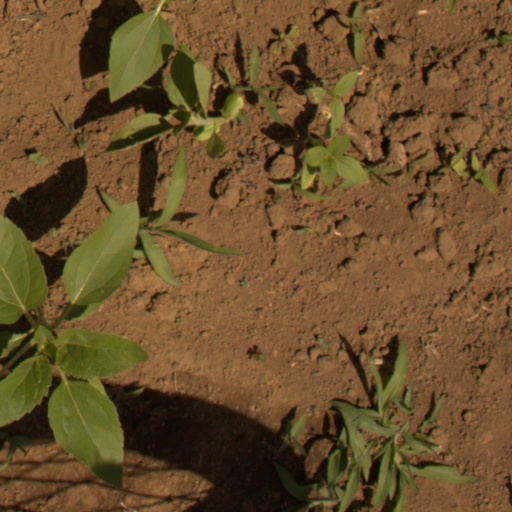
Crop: Jerusalem artichoke